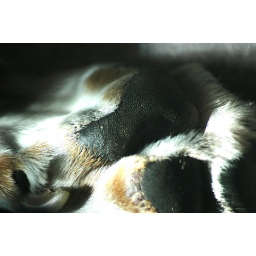
Toula fell asleep in my office under the window Sunday.